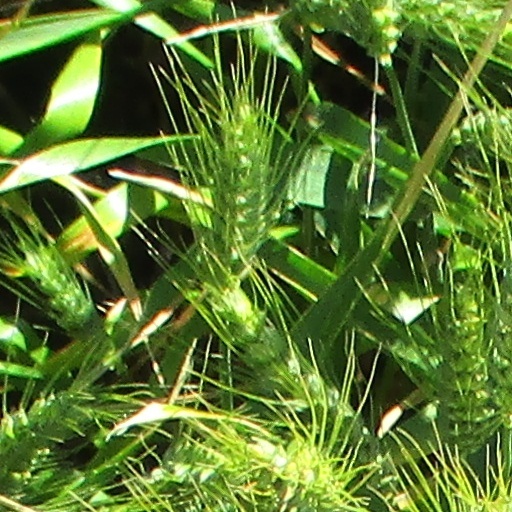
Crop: wheat